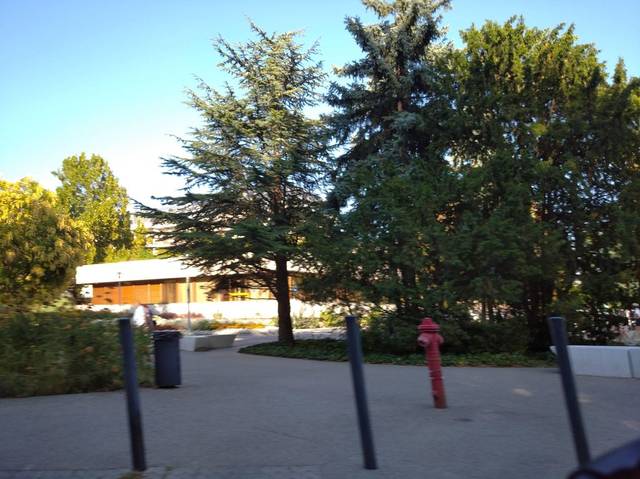
Region: Hungary
Coordinates: 47.533, 19.051